Kirsty Smith

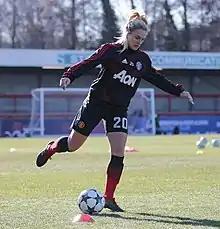
Smith warming up for Manchester United in 2019.

On 27 June 2018, it was announced that Smith and teammate Lizzie Arnot were leaving Hibernian; both signed with Manchester United for their inaugural season. Smith made her competitive debut for Manchester United in a 1–0 League Cup victory against Liverpool on 19 August, and her Championship debut in a 12–0 win against Aston Villa on 9 September. She made 16 league appearances as United won the Championship title and promotion to the FA WSL in their first season.